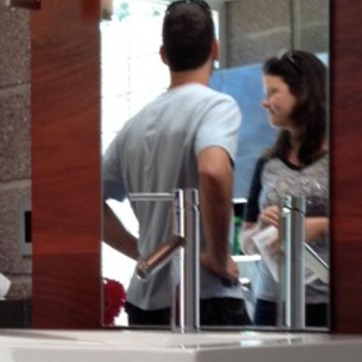
Material: mirror